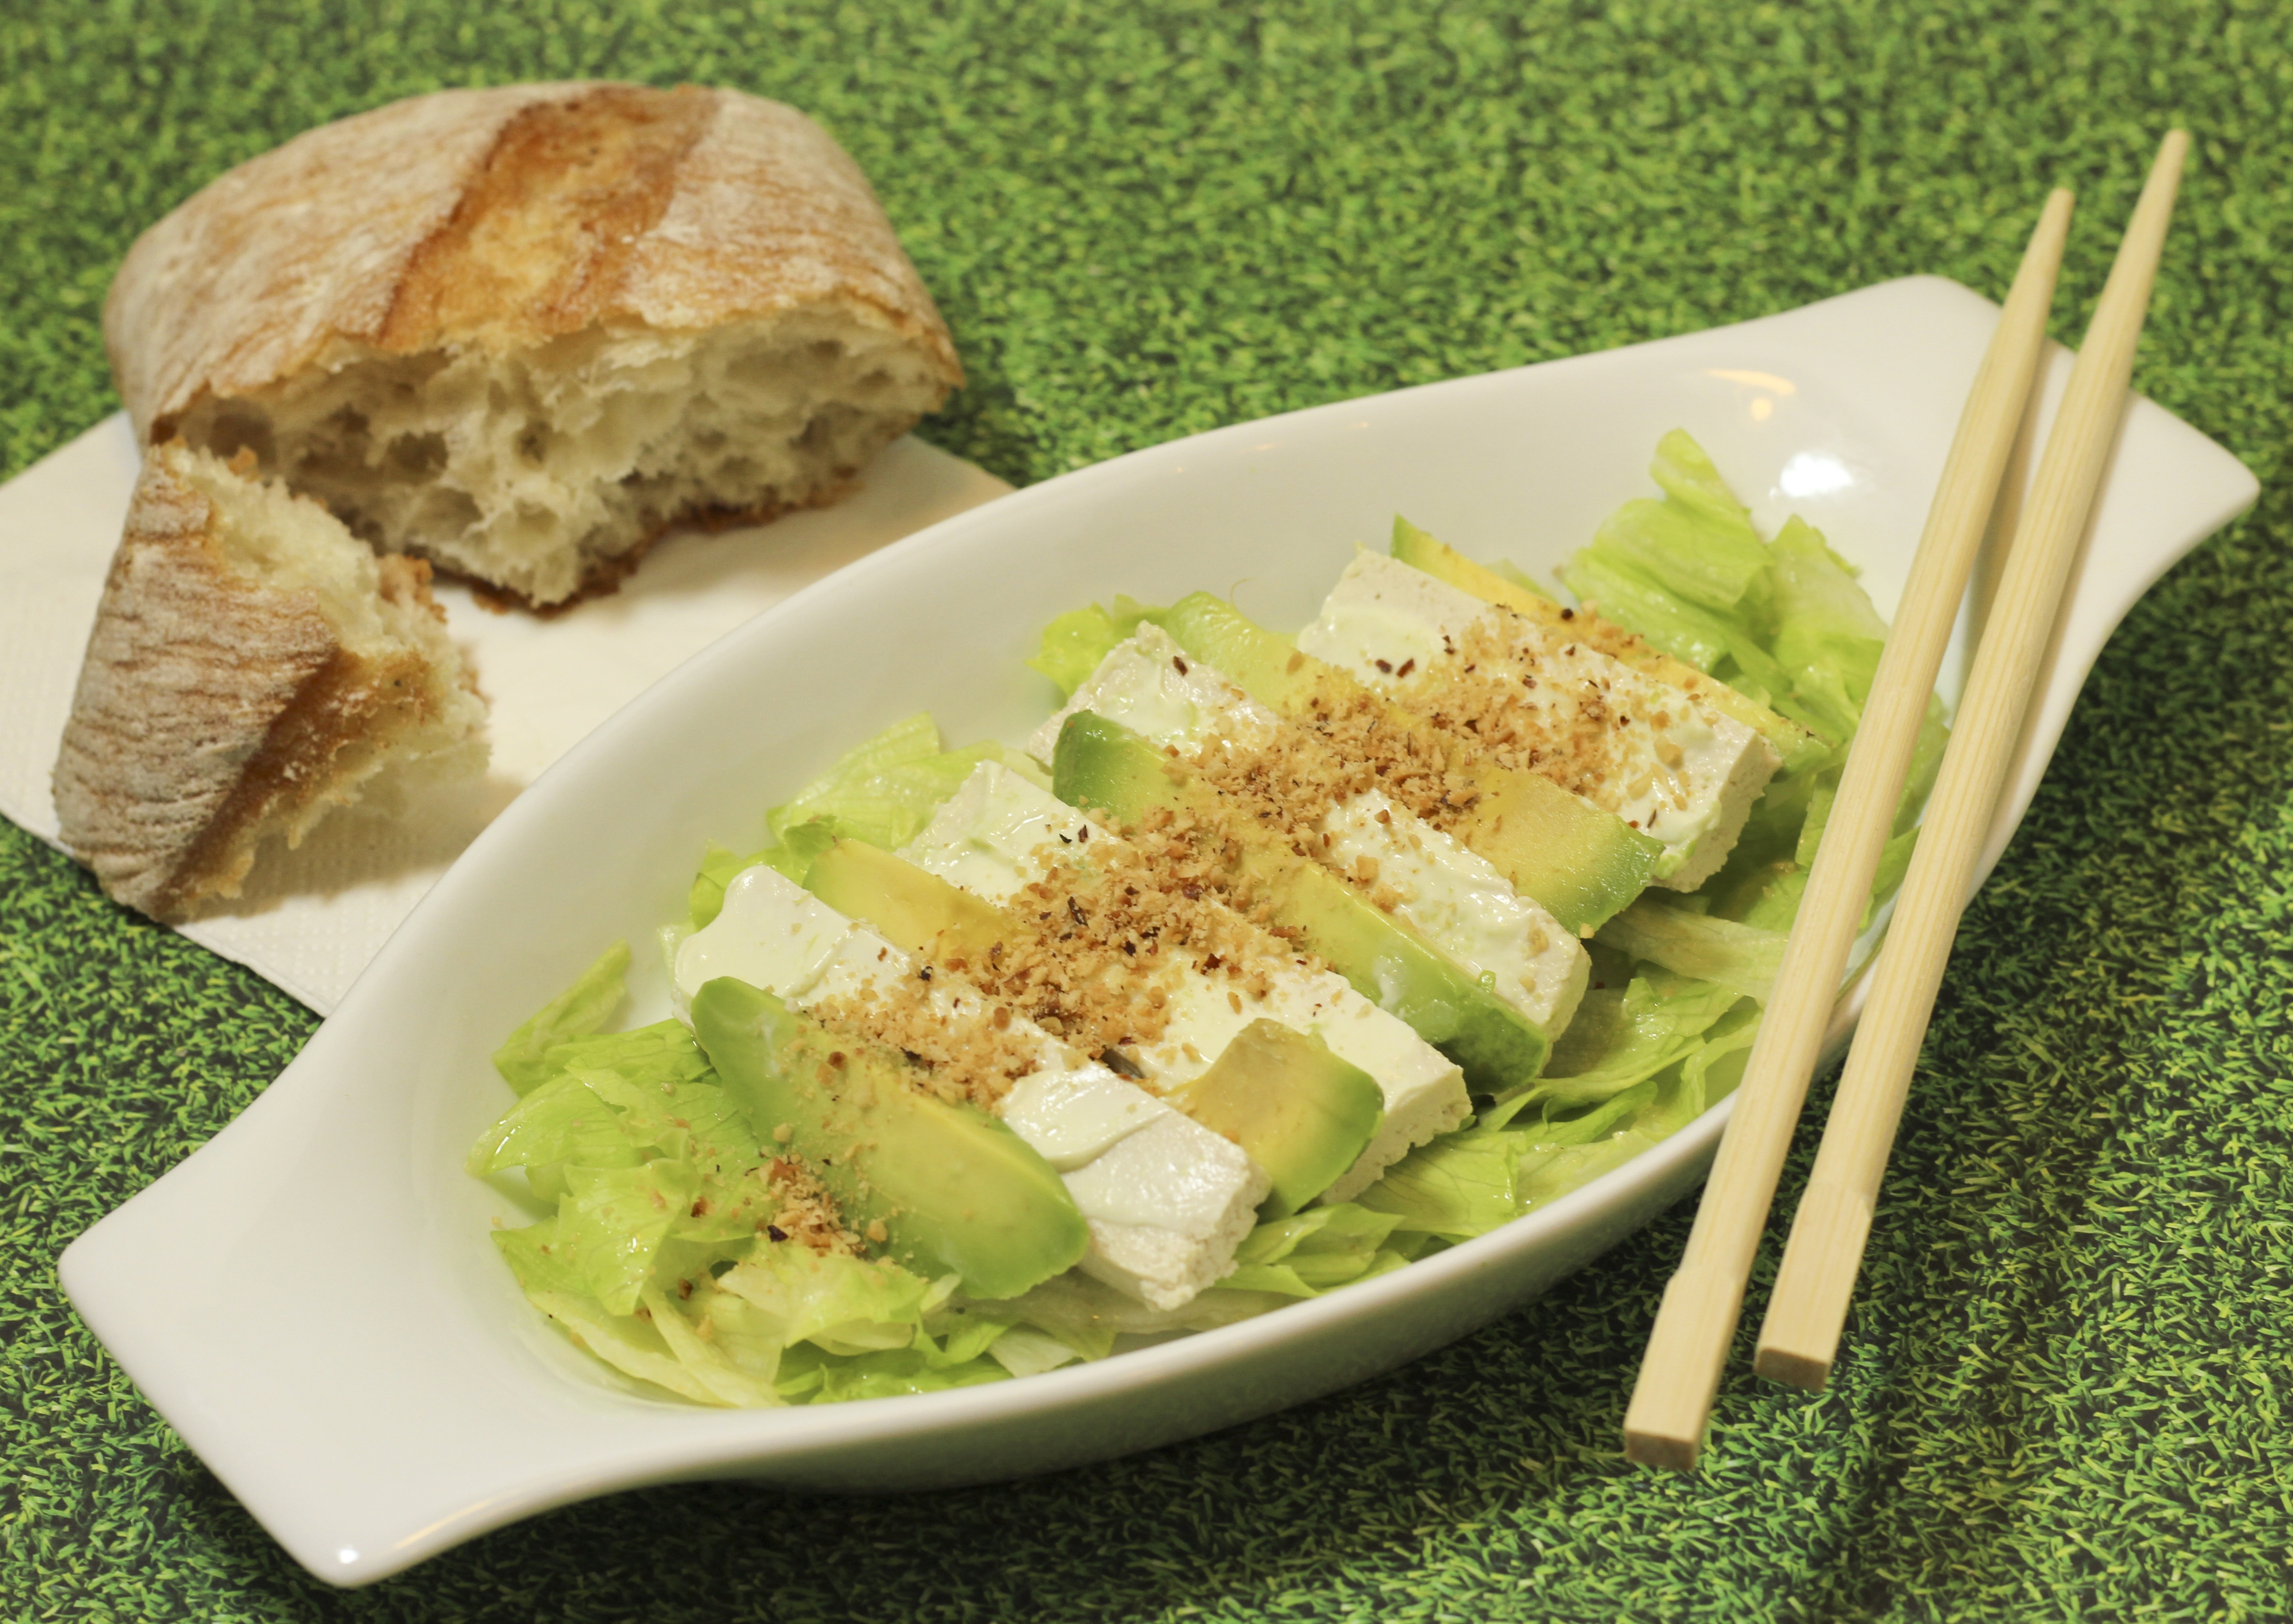
summer, dish, meal, food, salad, green, produce, asia, avocado, eat, cuisine, buffet, asian food, pastries, arranged, party, roll, ciabatta, vegetarian food, starter, tofu, chopsticks, caesar salad, avocado salad